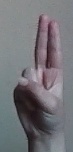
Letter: taa